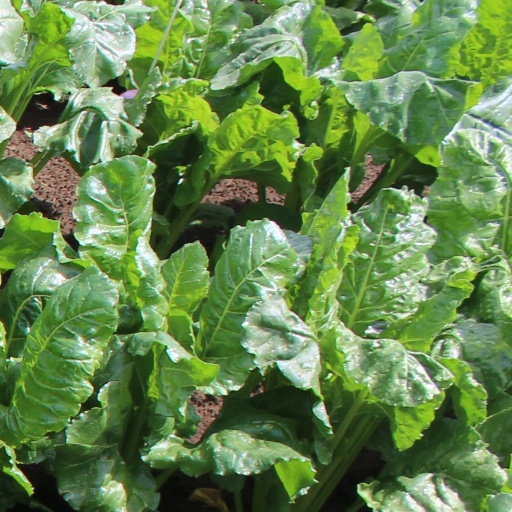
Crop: sugar beet